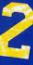
Number: 2